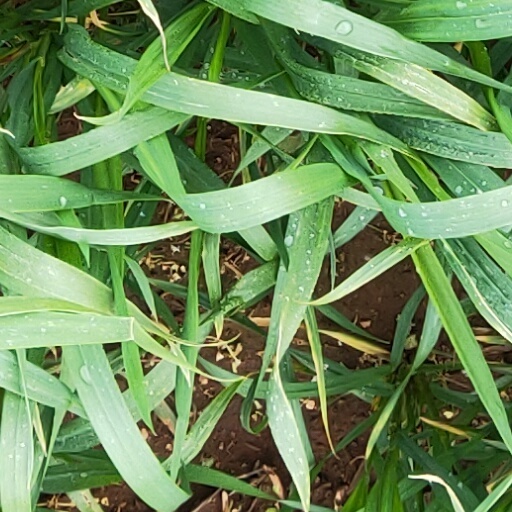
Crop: wheat